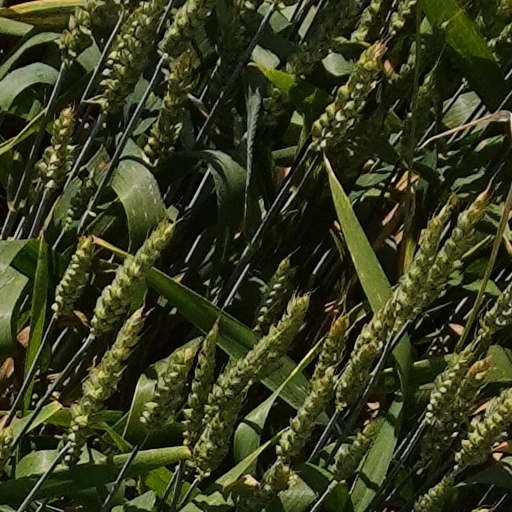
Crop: wheat